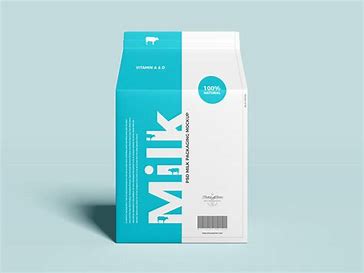
Label: cardboard